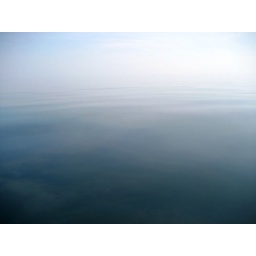
Horizons merged, sea and sky met, clouds floated in the water, everything went blue...and then we saw the whales.....